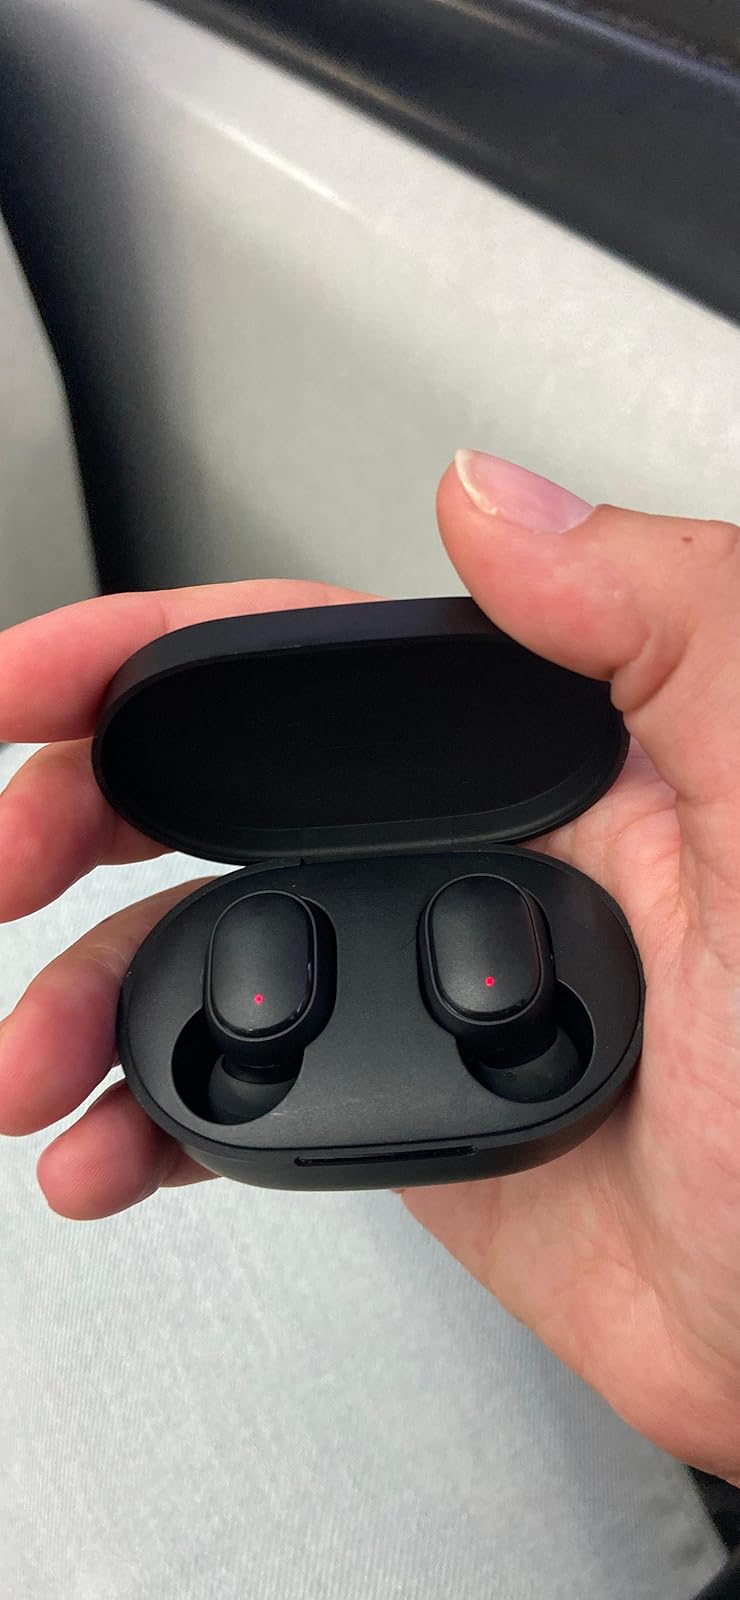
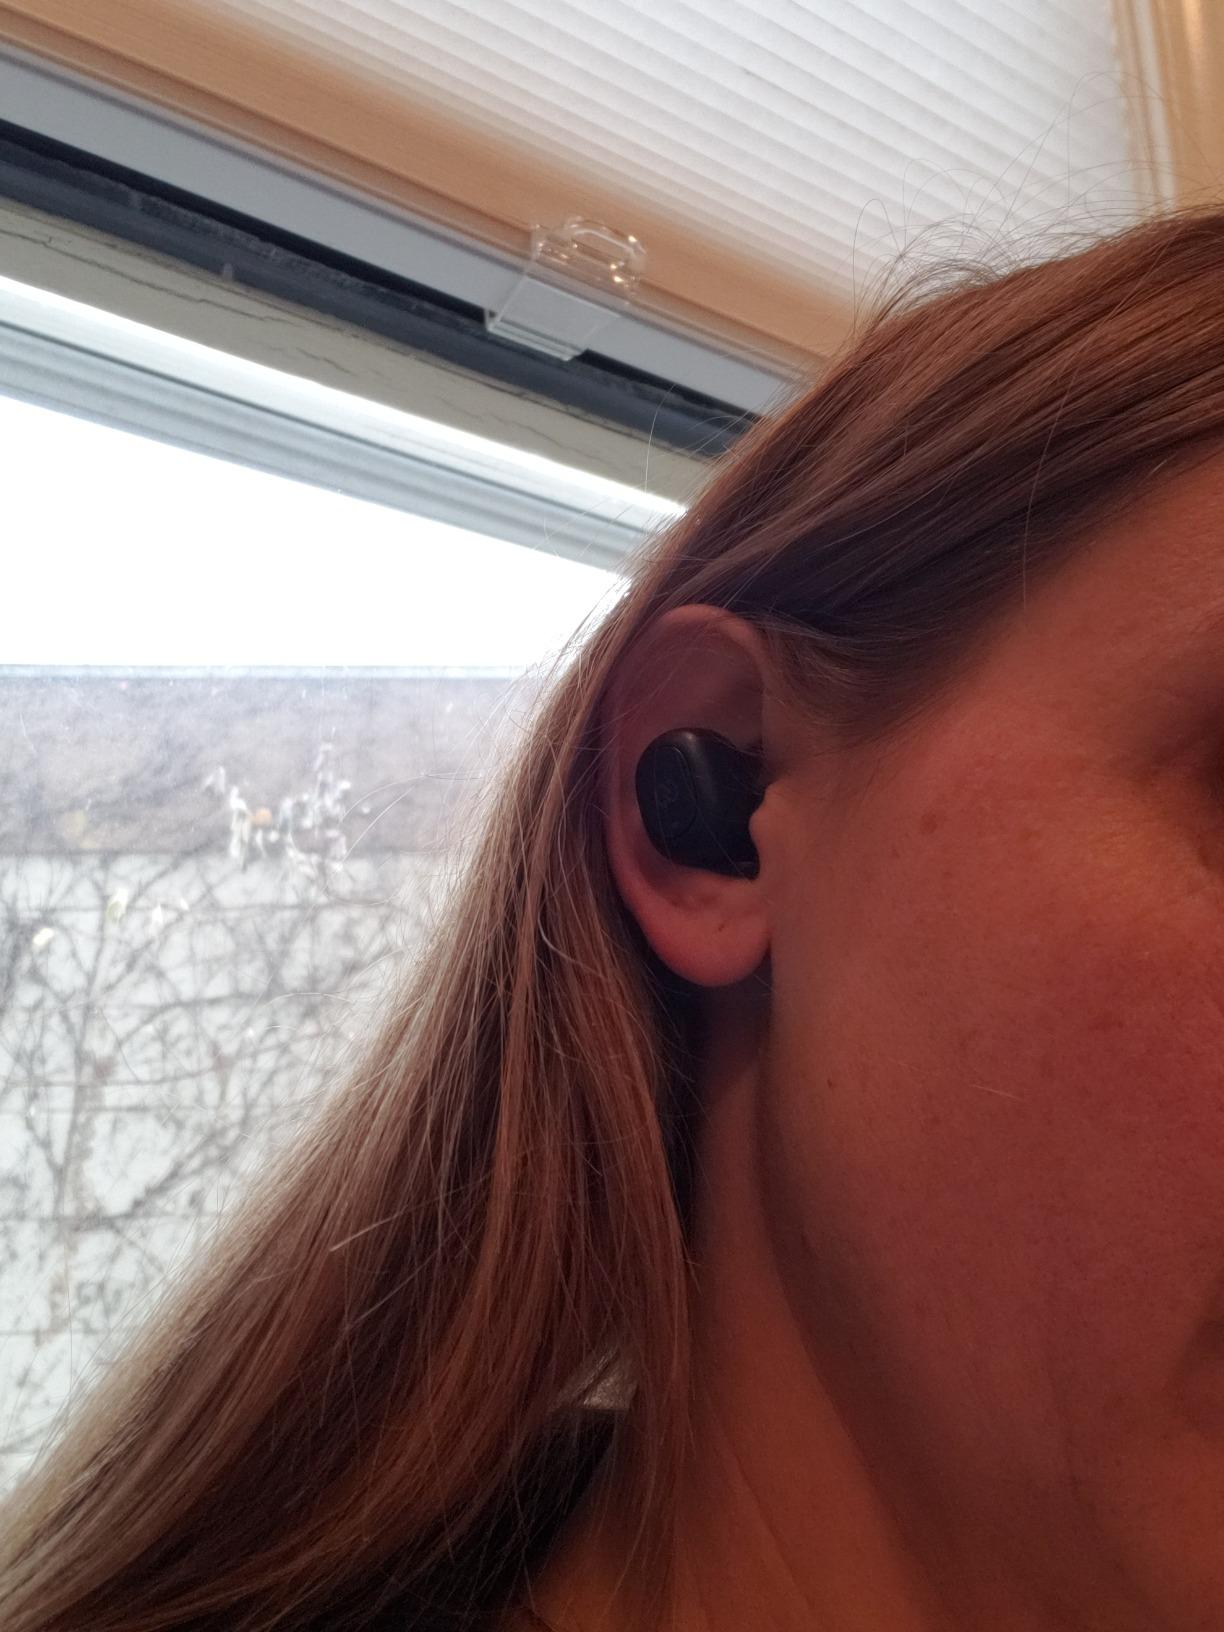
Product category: earbuds
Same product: no